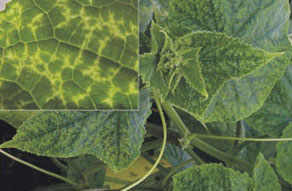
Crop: apple
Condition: mosaic_virus